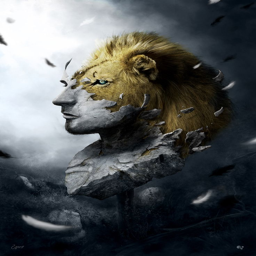
digital art selected for the #